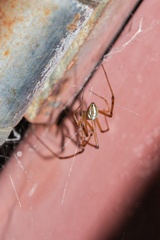
Species: Lactrodectus_hesperus